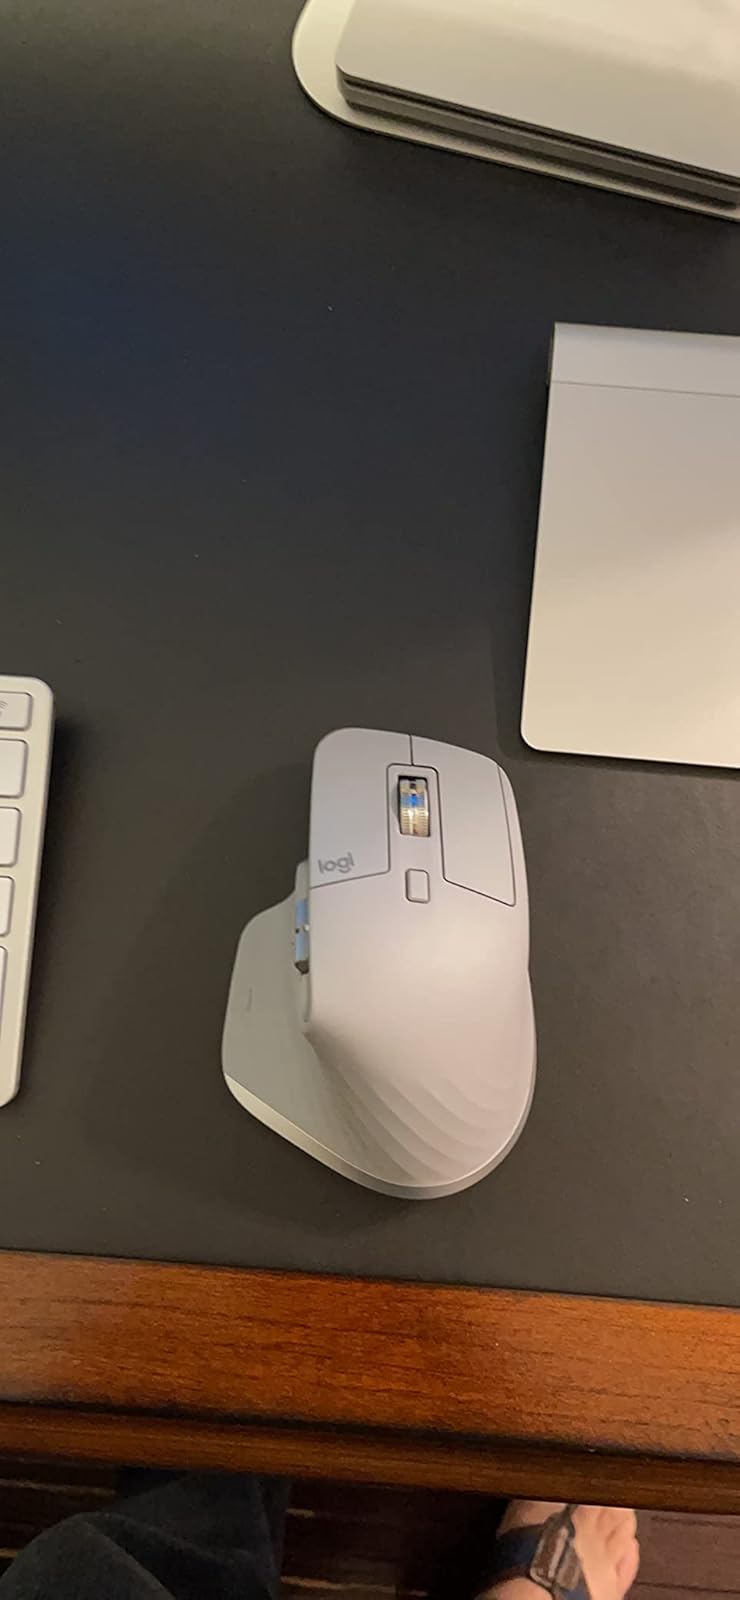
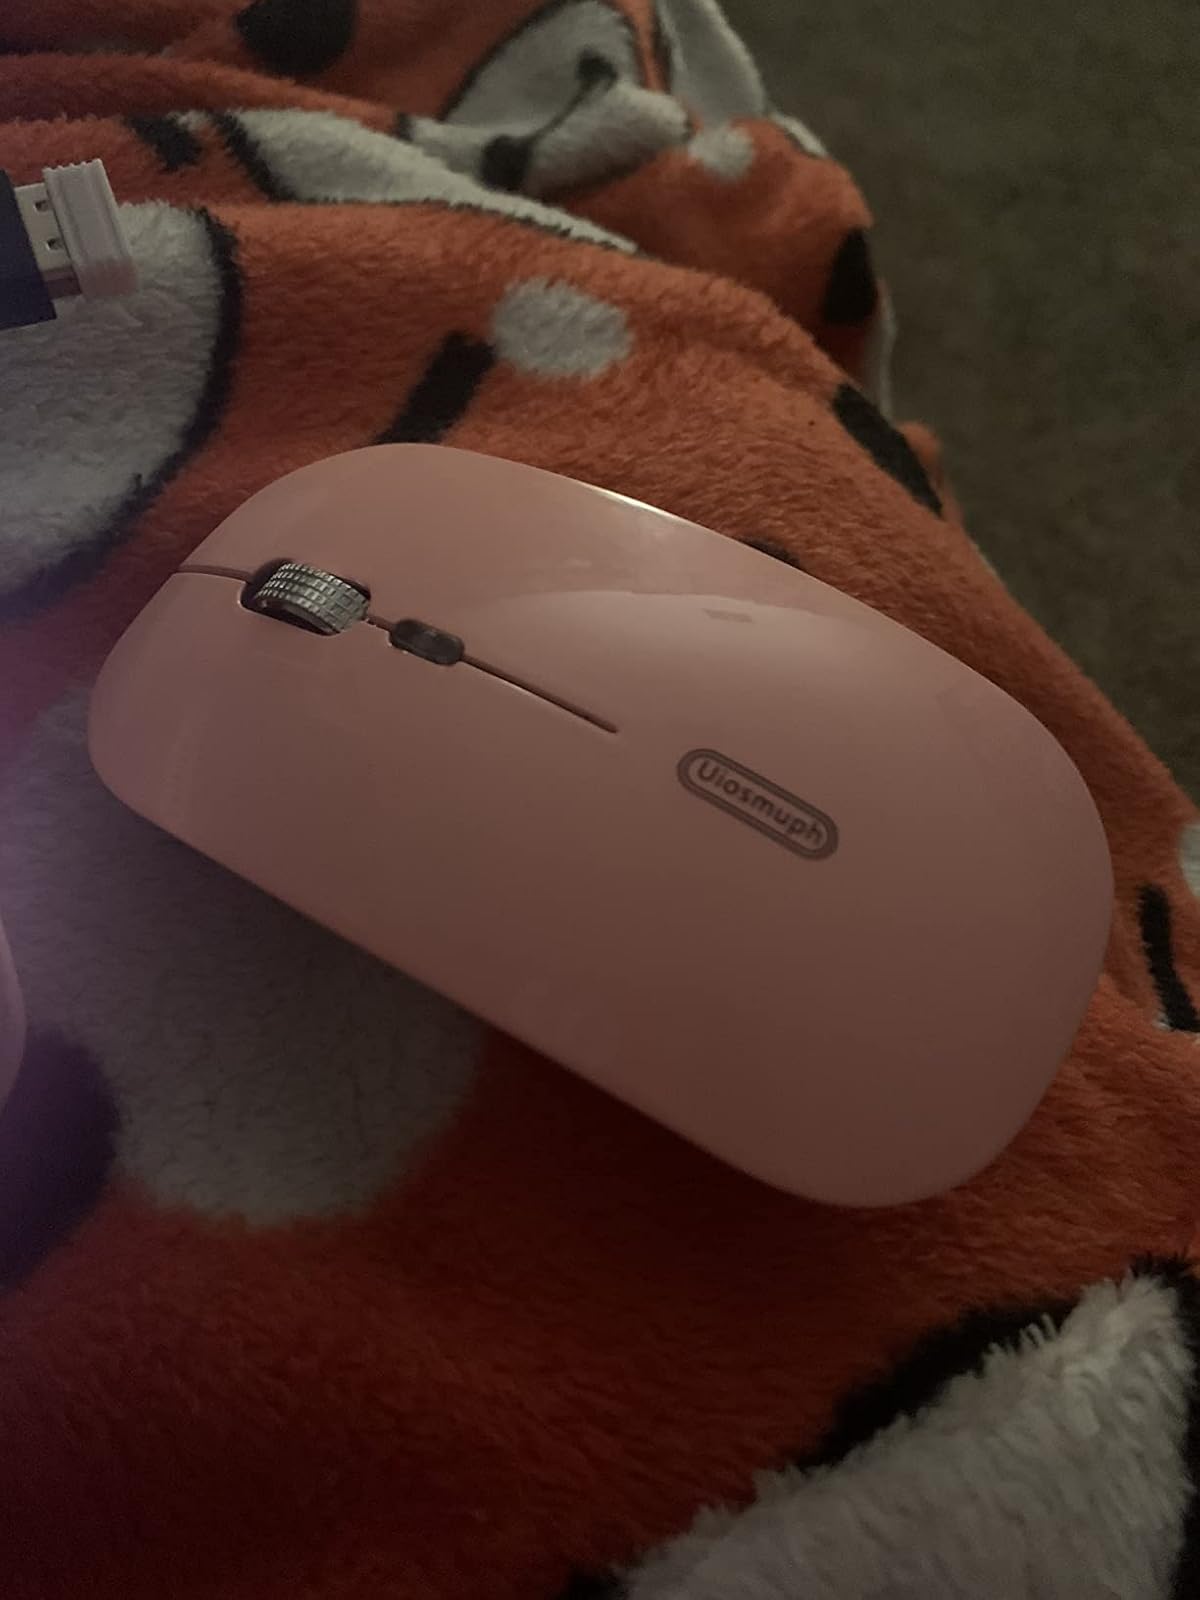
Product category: mouse
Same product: no